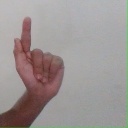
अक्षर: ळ